Alexander Dennis Enviro400

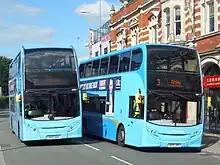
First generation (left) and second generation (right) Enviro400s of National Express Coventry, photographed in May 2022

The Enviro400 was originally launched as an integral product. Soon after launch, the Enviro400 chassis became available with Optare Olympus bodywork.